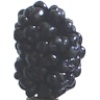
Label: Mulberry 1